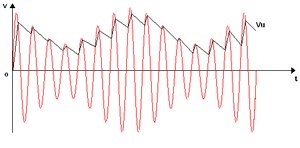
Représentation de la démodulation à l'aide d'un détecteur d'enveloppe, le signal rouge est la porteuse, celui noir est le signal de sortie qui correspond à l'enveloppe
Un circuit de détecteur d'enveloppe est un circuit électrique redresseur simple alternance, composé d'une diode et d'un condensateur en série.